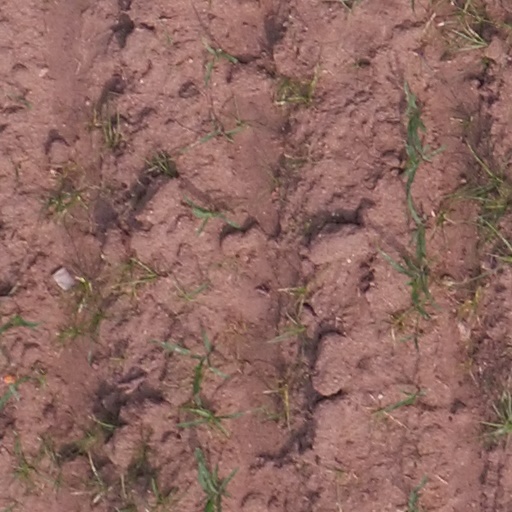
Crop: maize; corn